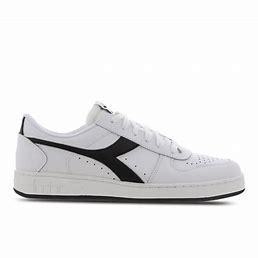
Brand: Diadora
Model: 100